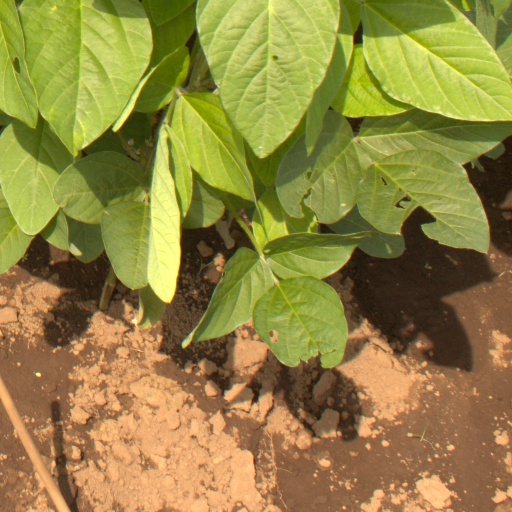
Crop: soybean